Thomas D. Rice

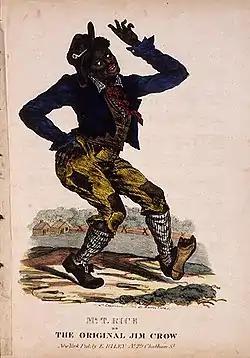
Thomas D. Rice as Jim Crow as drawn by Edward Williams Clay

Rice had made the Jim Crow character his signature act by 1832. Rice went from one theater to another, singing his Jim Crow Song. He became known as "Jim Crow Rice". There had been other blackface performers before Rice, however it was Rice who became so indelibly associated with a single character. Rice claimed to have been inspired by a Black stable groom who was crippled, who sang and danced as he did his work, and even claimed to have bought the man's clothes for "authenticity." The time, place and truth of this claim have been disputed.